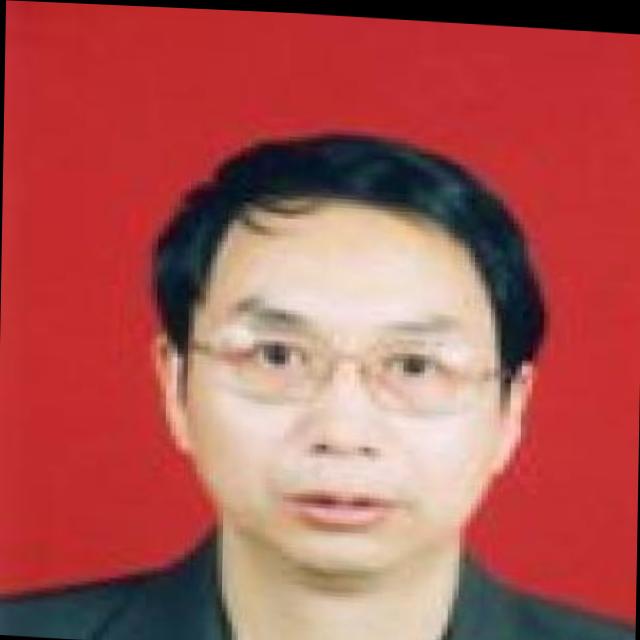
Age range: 45-64